Collybia nuda

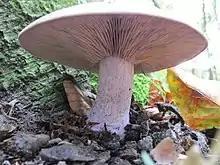
"Lepista nuda"

Wood blewits can be confused with certain blue or purple species of the genus "Cortinarius", including the uncommon "C. camphoratus", many of which may be poisonous. "Cortinarius" mushrooms often have the remains of a veil under their caps and a ring-like impression on their stem. "Cortinarius" species produce a rusty brown spore print after several hours on white paper. Their brown spores often dust their stems and objects beneath them.